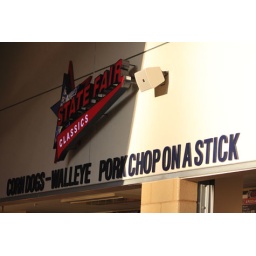
Walleye is a white fish found all over Minnesota